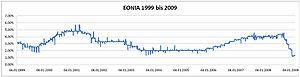
Eonia est le taux de référence quotidien des dépôts interbancaires en blanc effectués au jour-le-jour dans la zone euro.